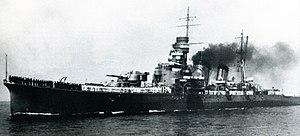
La classe Aoba a été la seconde classe de croiseurs construits pour la Marine impériale japonaise sous l'égide du traité de Washington de 1922.
La bataille navale de Guadalcanal, qui eut lieu entre le 12 et le 15 novembre 1942, fut l'engagement naval décisif entre la marine impériale japonaise et la marine américaine durant la bataille de Guadalcanal dans le théâtre Pacifique de la Seconde Guerre mondiale. Elle est également appelée troisième et quatrième batailles de l'île de Savo, bataille des Salomon, bataille du vendredi 13 et troisième bataille des Salomon dans les sources japonaises.
Le Kinugasa a été la seconde unité de la deuxième classe de croiseurs construits pour la Marine impériale japonaise, après le traité de Washington de 1922. Armé de six canons de 200 mm, déplaçant un peu moins de 10 000 tonnes, il a été modernisé à la fin des années 1930. Au début de la guerre du Pacifique, il a pris une part active, au sein de la 6ᵉ Division de Croiseurs, aux opérations navales, en particulier devant Guadalcanal. Il a été coulé le 14 novembre 1942, par l'aviation américaine en revenant d'avoir bombardé le terrain d'aviation Henderson.